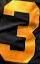
Number: 3